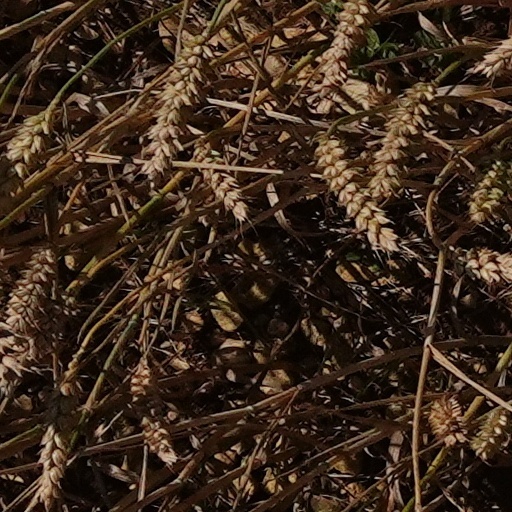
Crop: wheat